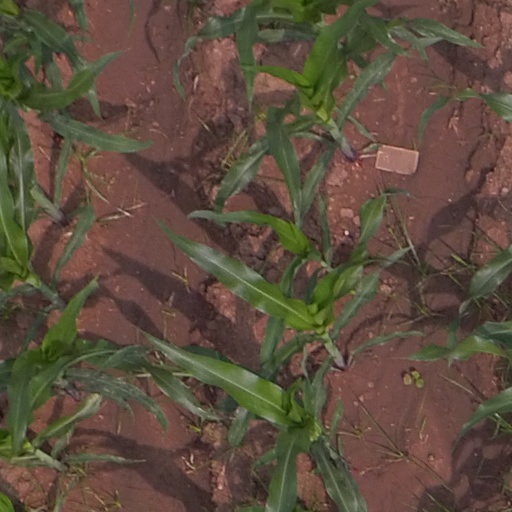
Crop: maize; corn